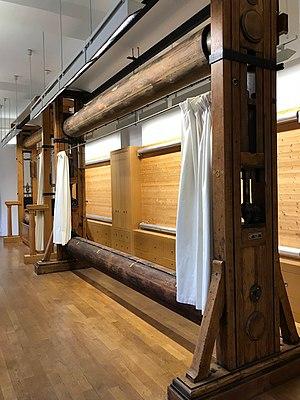
Permettant la réalisation de tapisseries de haute lice
Un métier à tisser vertical est un type de métier à tisser utilisé pour réaliser des tissus.